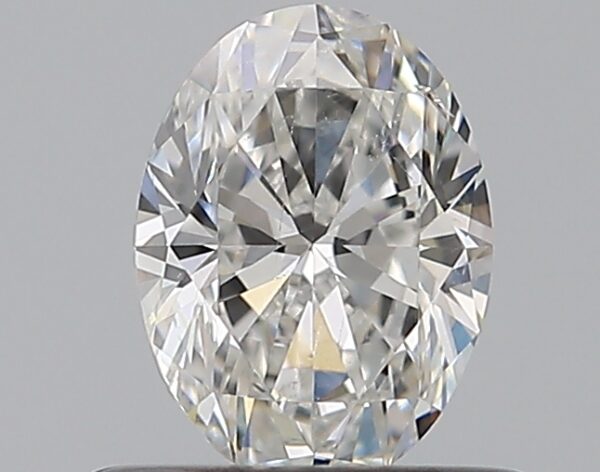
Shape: oval
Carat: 0.5
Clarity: SI1
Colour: F
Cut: EX
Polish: VG
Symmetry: EX
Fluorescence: N
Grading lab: GIA
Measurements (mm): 6 x 4.44 x 2.81